2009 Catalan motorcycle Grand Prix

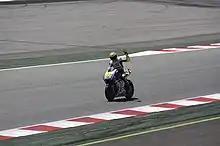
Valentino Rossi, waving at the crowd after winning the MotoGP race.

Julian Simon, a Spanish racer in the 125cc race, celebrated victory one lap early, as he was confused with the sign that his team had shown him. He thought the sign said he was first position with no laps left, when the sign actually says 'L1' which means that he had one lap remaining. Andrea Iannone stormed to the lead and won, whilst Simon could only finish fourth.